Niederfinow station

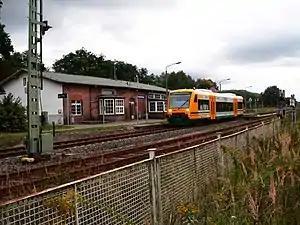
2008

Niederfinow station is a railway station in the municipality of Niederfinow, located in the Barnim district in Brandenburg, Germany.